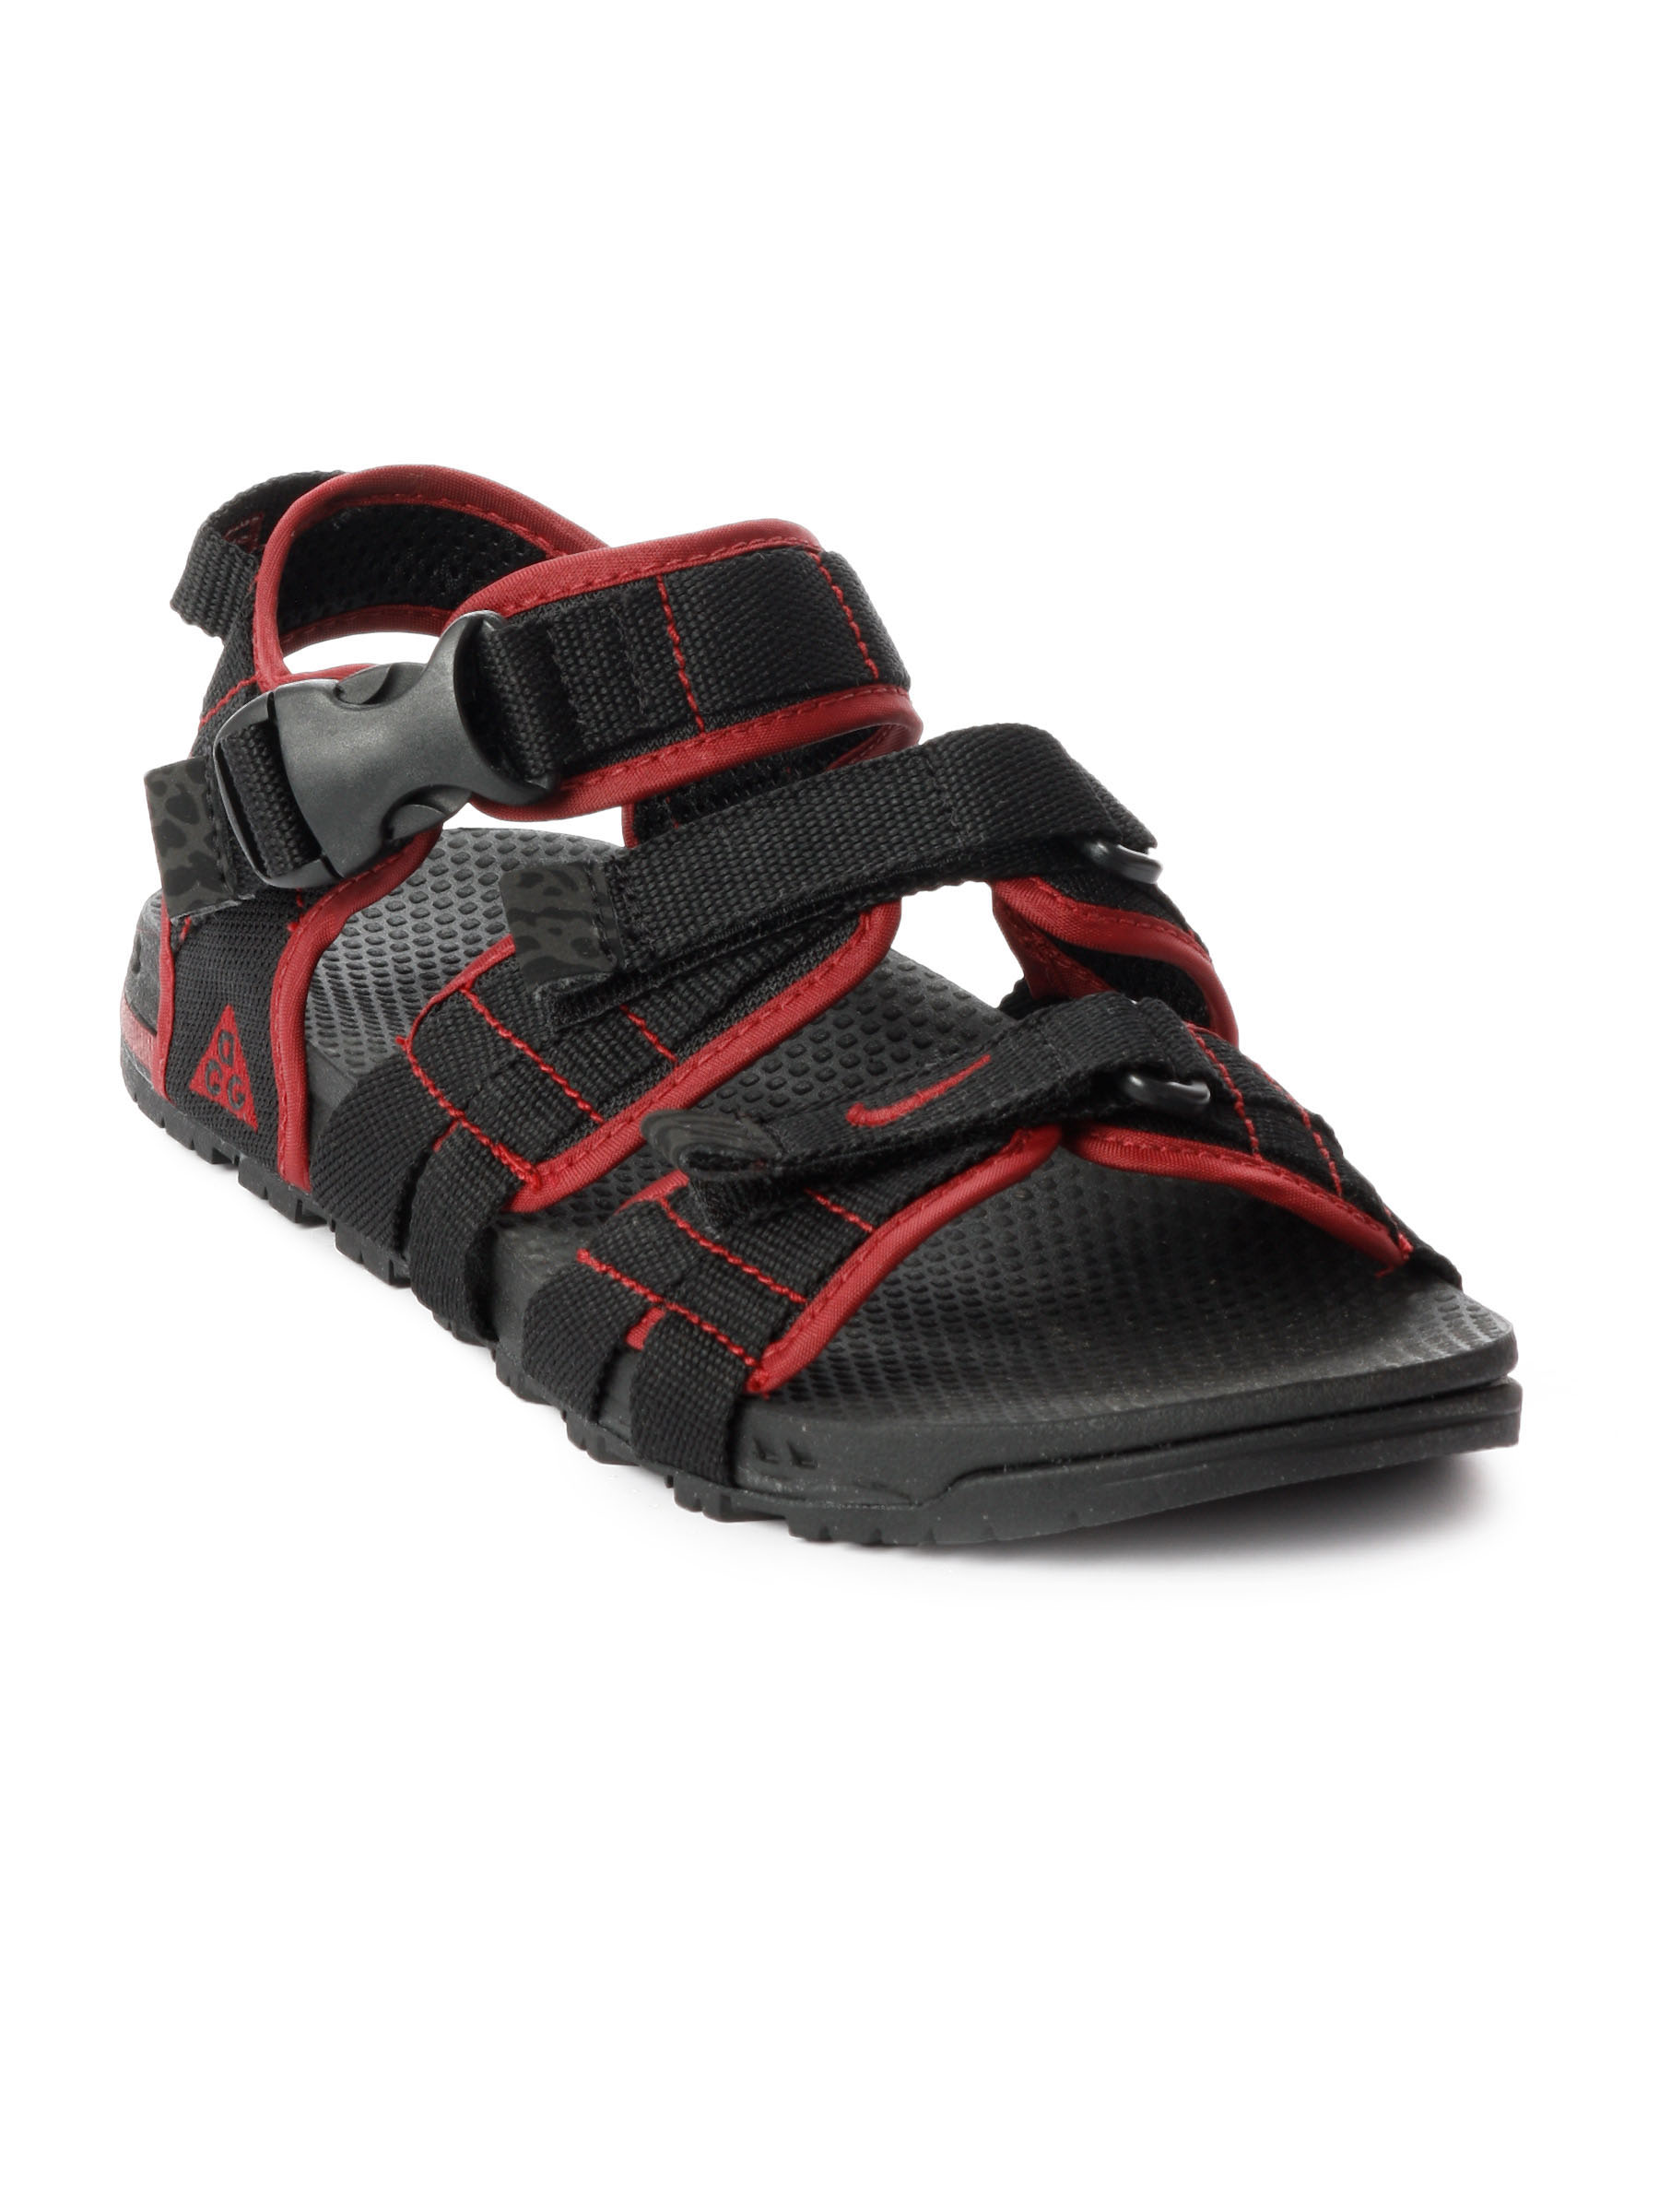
Nike Unisex Air Deschutz Black Sandal
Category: Footwear / Sandal / Sandals
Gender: Unisex
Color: Black
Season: Fall 2011
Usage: Casual